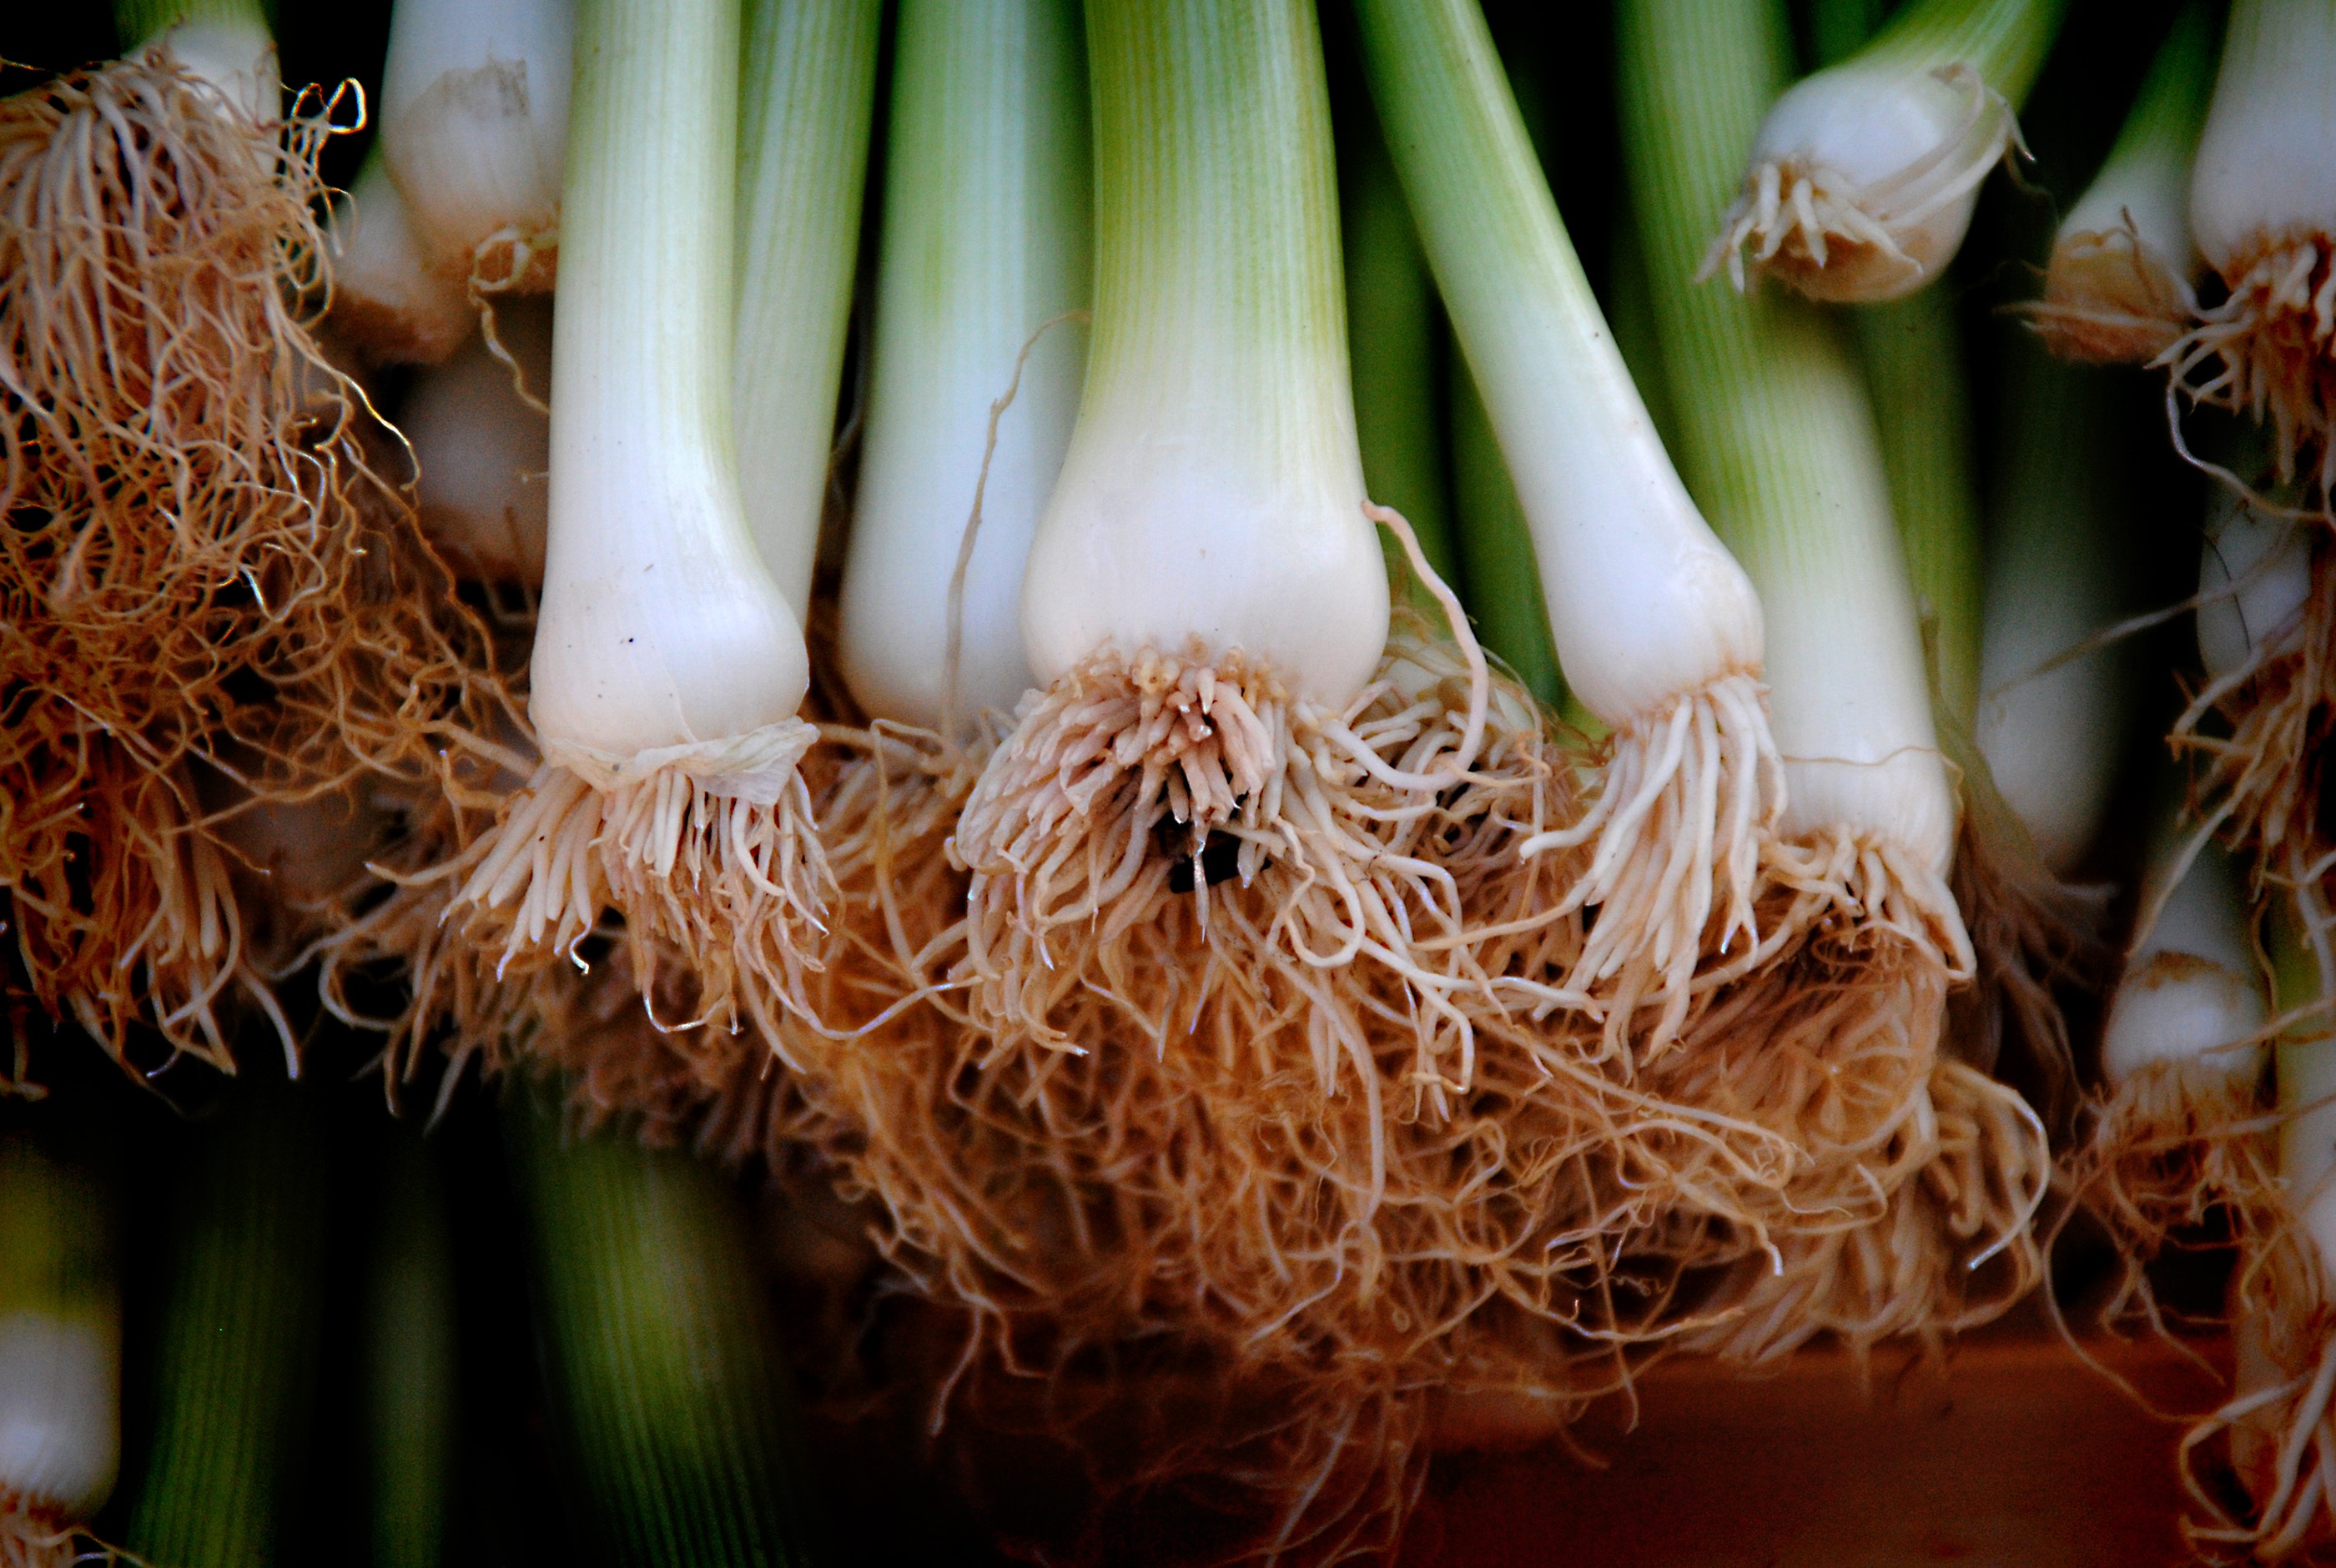
plant, food, ingredient, vegetable, market, healthy, onion, root, nutrition, vegetables, vegetarian, leek, vitamins, benefit from, bless you, onions, market fresh vegetables, commodity, spring onions, grass family, plant stem, welsh onion